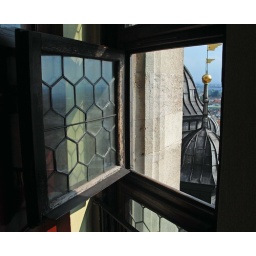
window in church tower, Krakow